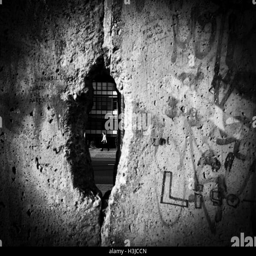
a view through a hole in the city